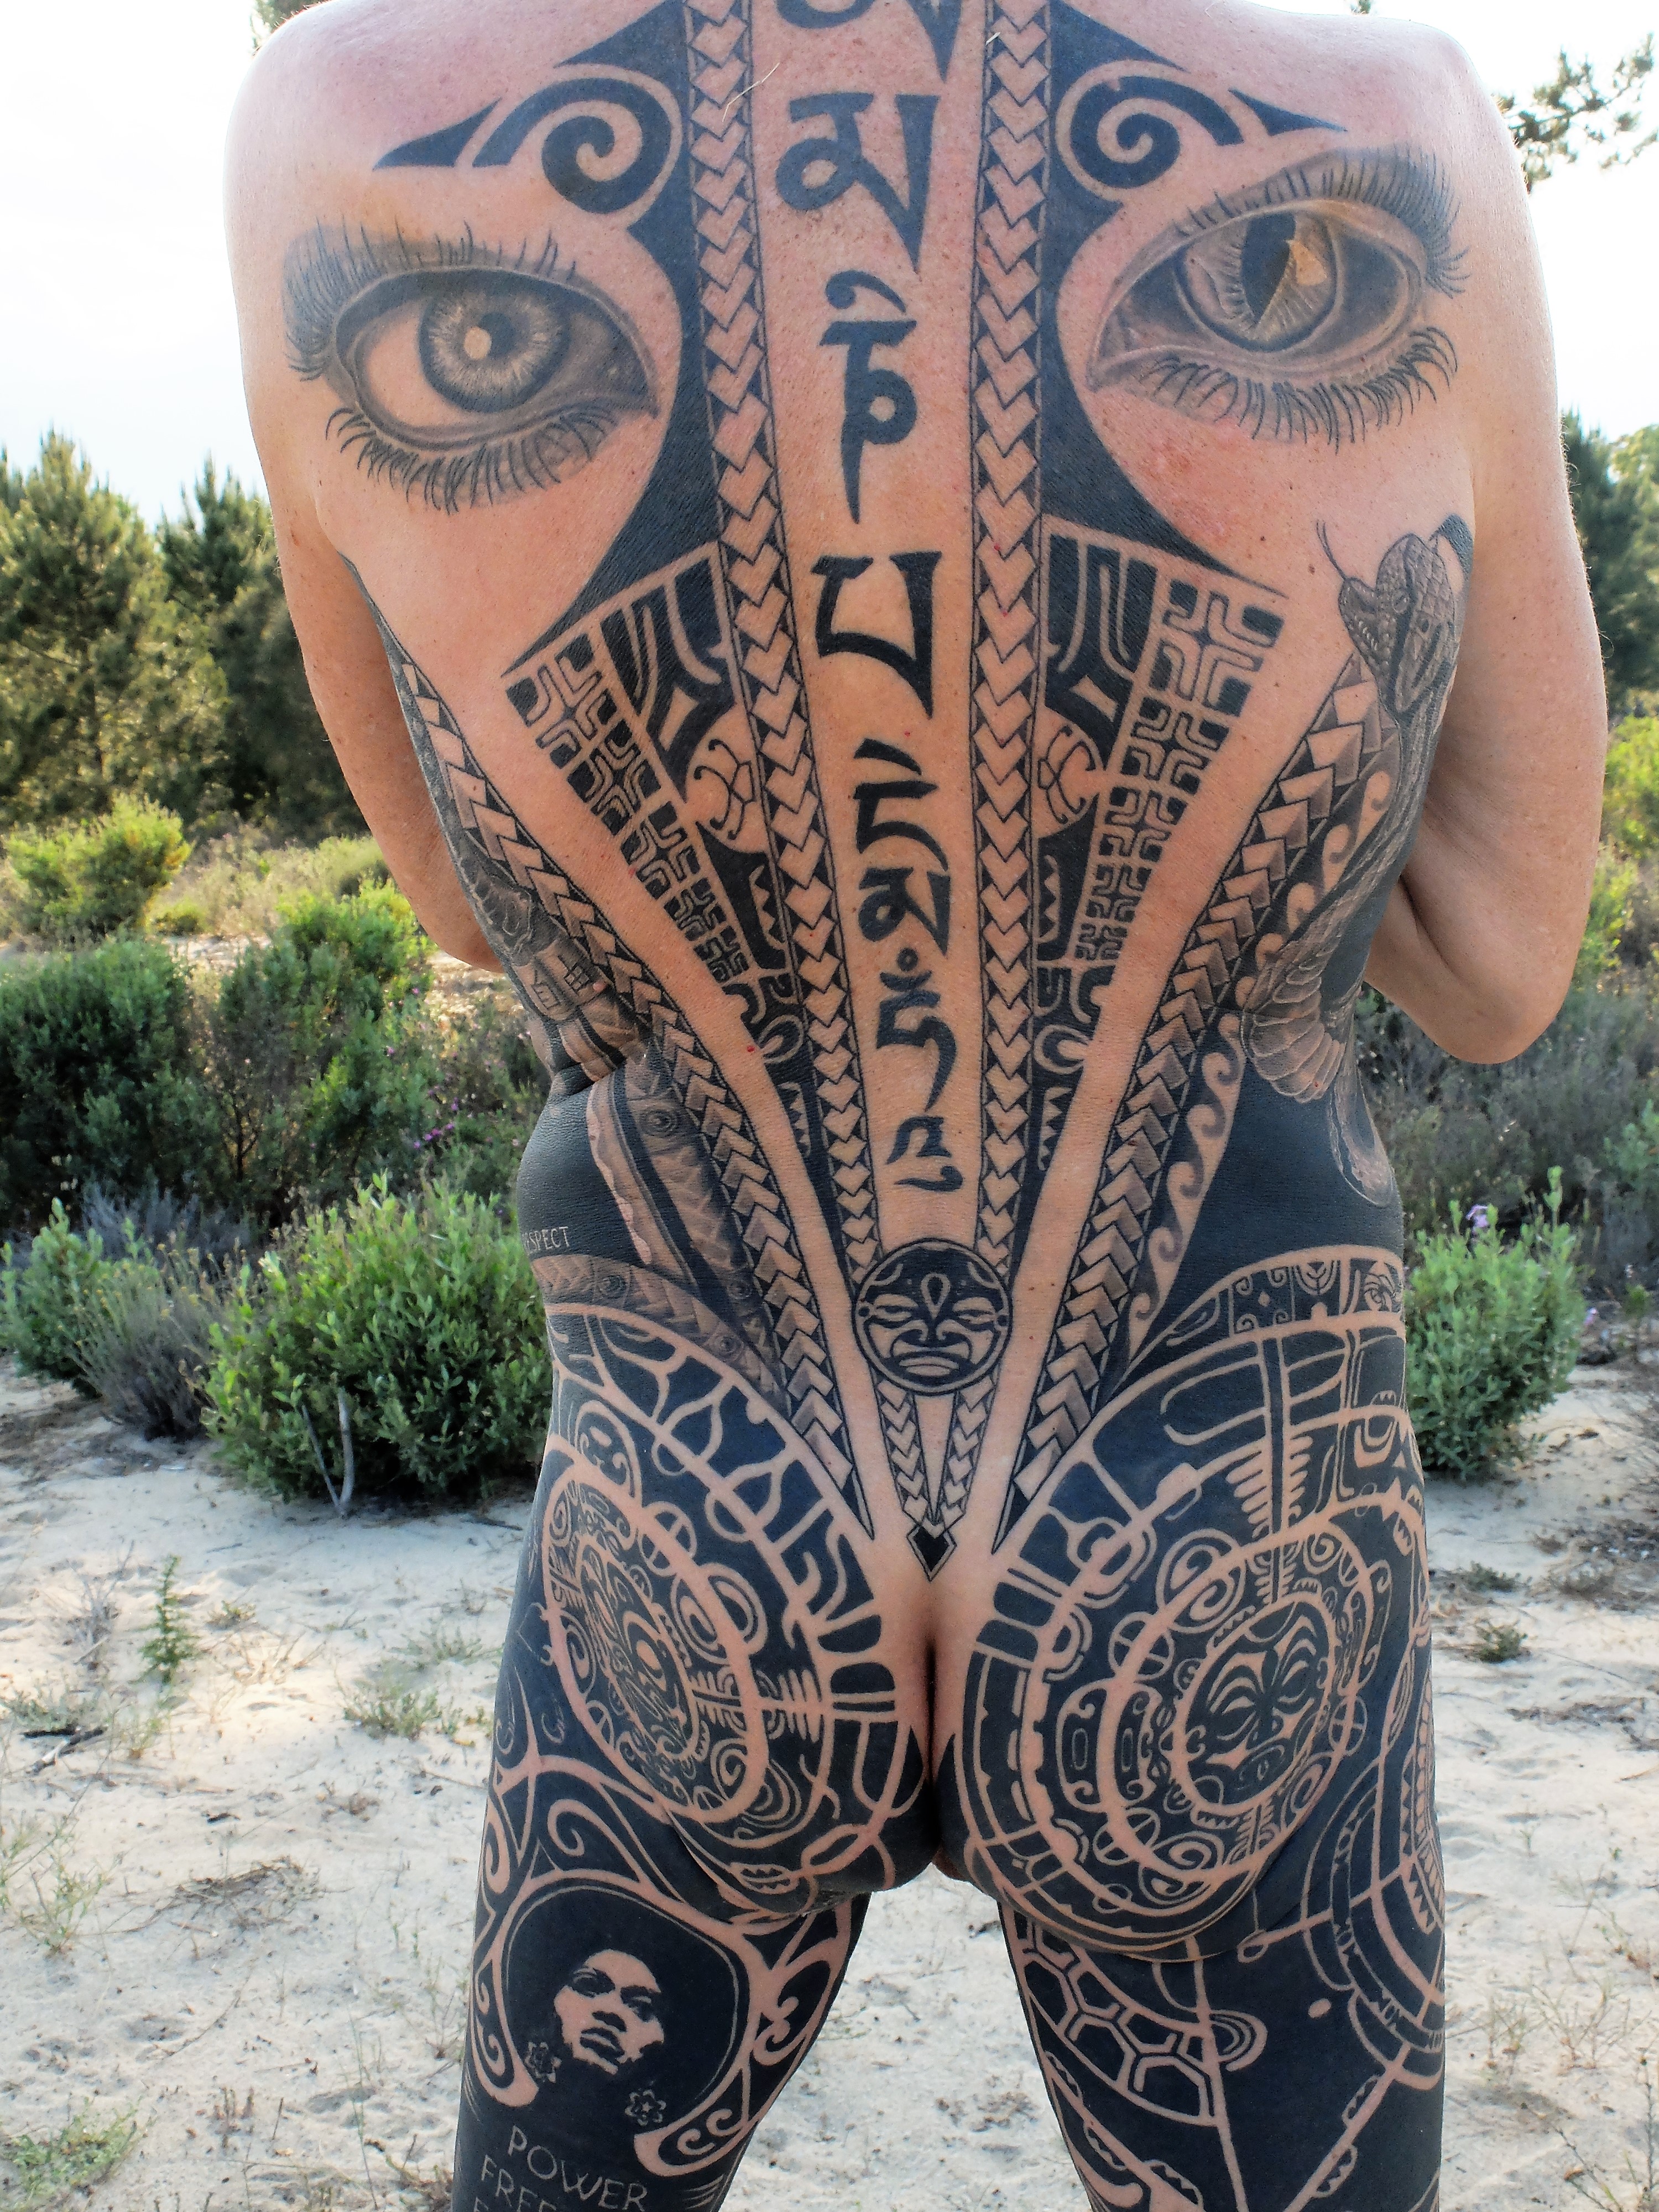
nude, naked, man, men, nude man, naked man, nude men, naked men, tattoo, tattoos, wild style, freak, hippie, bodybuilding, martial arts, summer, sun, sea, ocean, vacation, nudist, nudists, beach, bodypainting, sexy, sex, erotic, erotics, attractive, dance, beach dance, holidays, relaxation, wellness, freedom, power, peace, warrior, style, body, art, maori, nude body, naked body, body art, plant, leg, vertebrate, tree, human body, mammal, wood, grass, font, sky, human leg, pattern, temporary tattoo, thigh, visual arts, foot, waist, terrestrial animal, calf, soil, metal, flesh, barefoot, mehndi, landscape, artwork, back